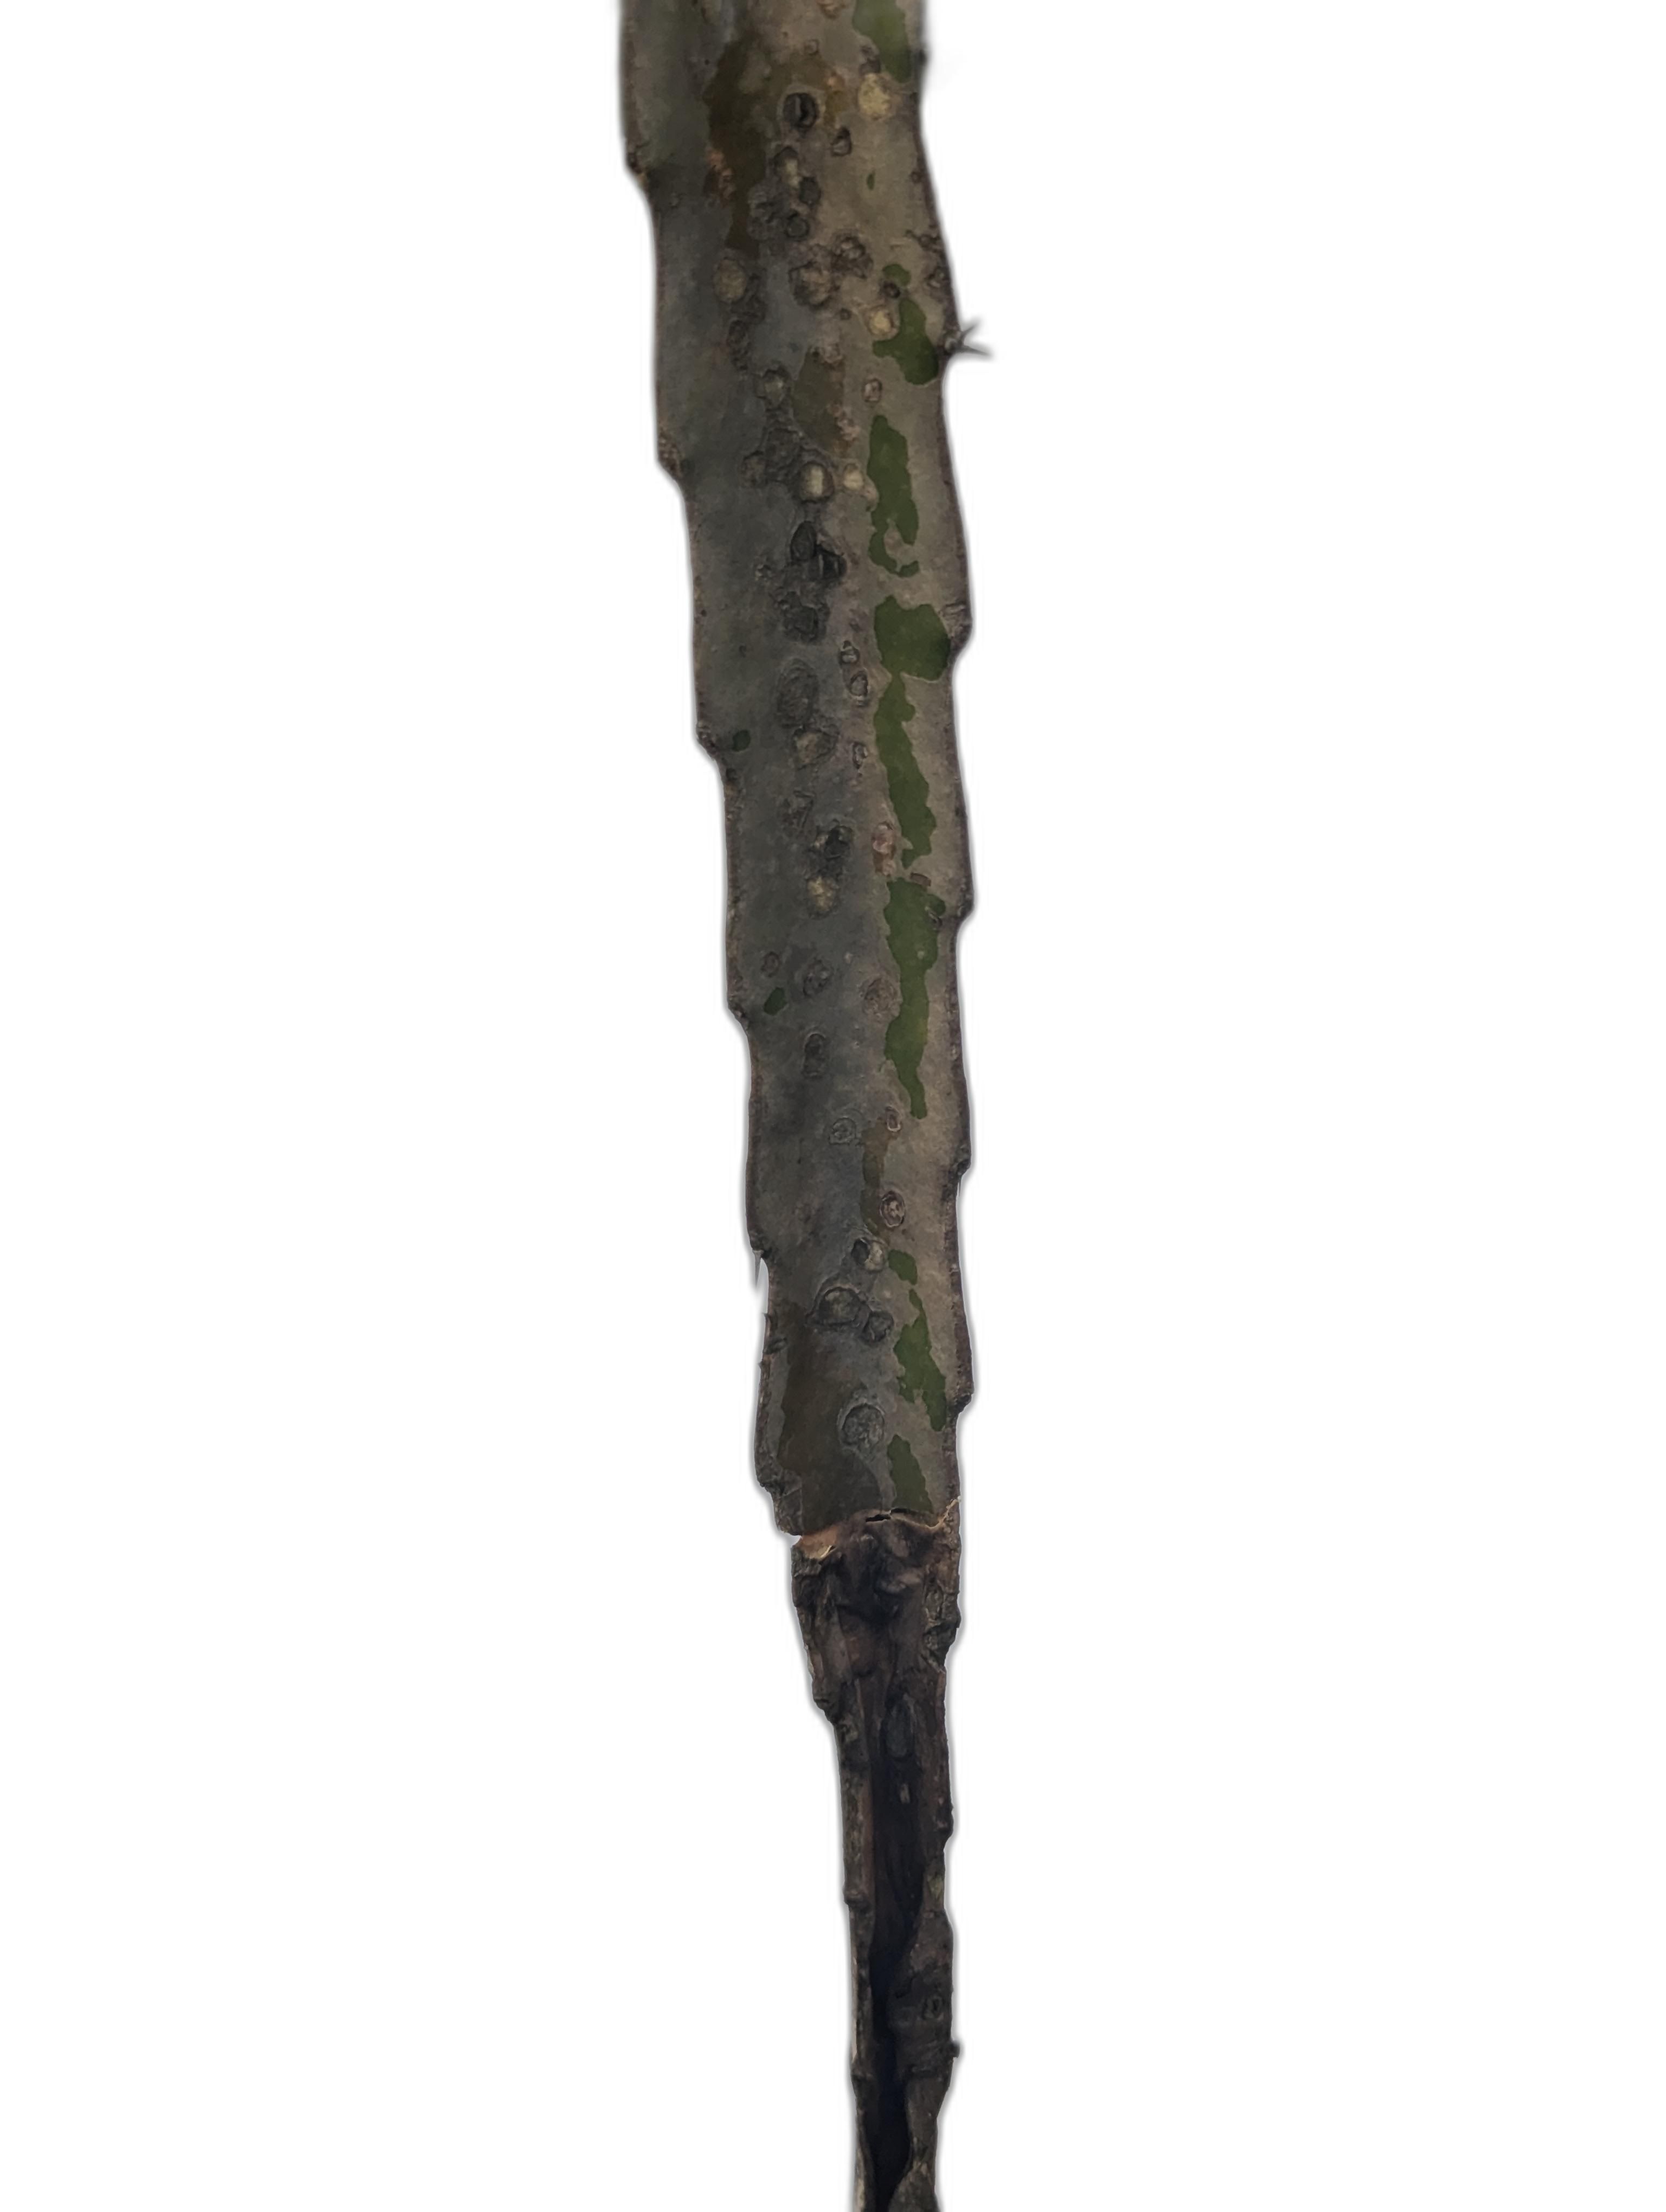
Label: Bad leaf